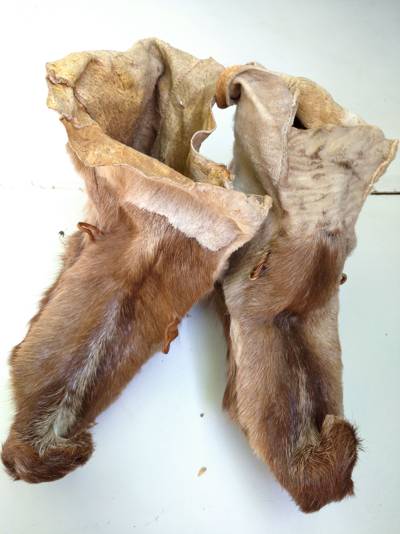
Waste category: clothes